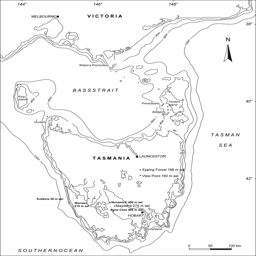
late archaeological sites mentioned in the text in bold